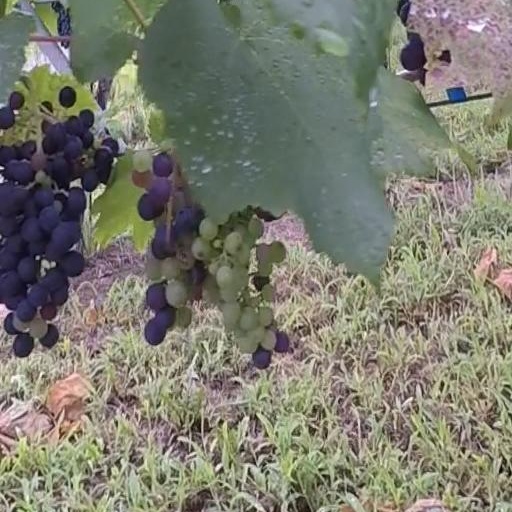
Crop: grape